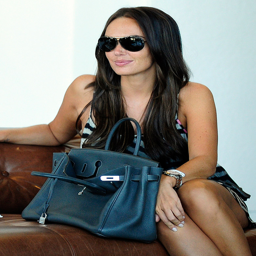
the many bags of person and celebrity